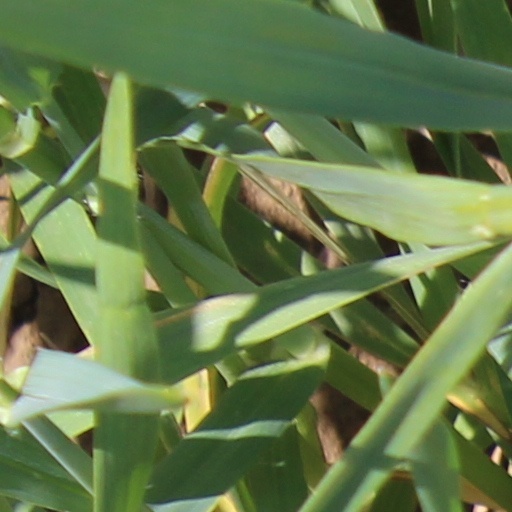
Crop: wheat